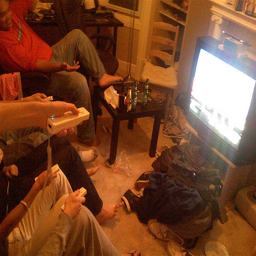
four people in a living room playing video games
A few people sitting down playing the Wii system.
Group of people sitting in front of a television playing with a Wii.
Three people sitting in a living room watching TV.
A group of friends drinking and playing with a Wii.